Elf (video game)

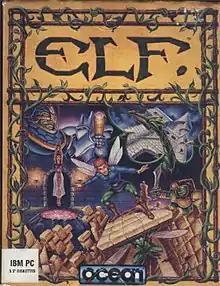

Leah Wesolowski reviewed the game for "Computer Gaming World", and stated that "While the musical score is nice, it does not make up for "Elf"'s lack of finesse. Perhaps a trip to the guillotine is fitting for this "Elf"."